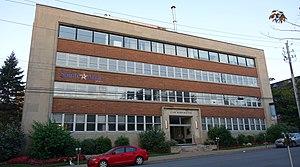
Photo du campus d'Halifax de l'Université Sainte-Anne situé au 1190 rue Barrington à Halifax, Nouvelle-Écosse, Canada, le 15 septembre 2018.